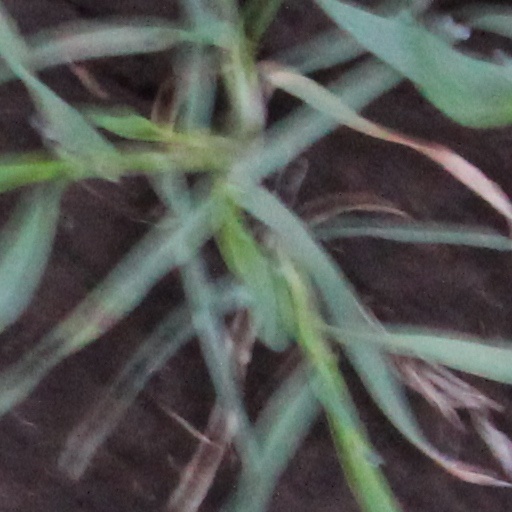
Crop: wheat